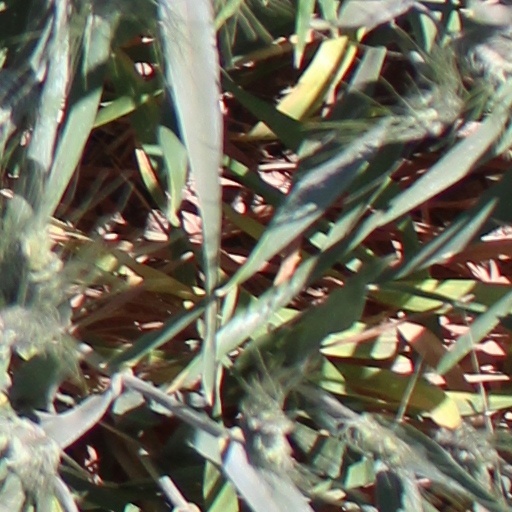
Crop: wheat